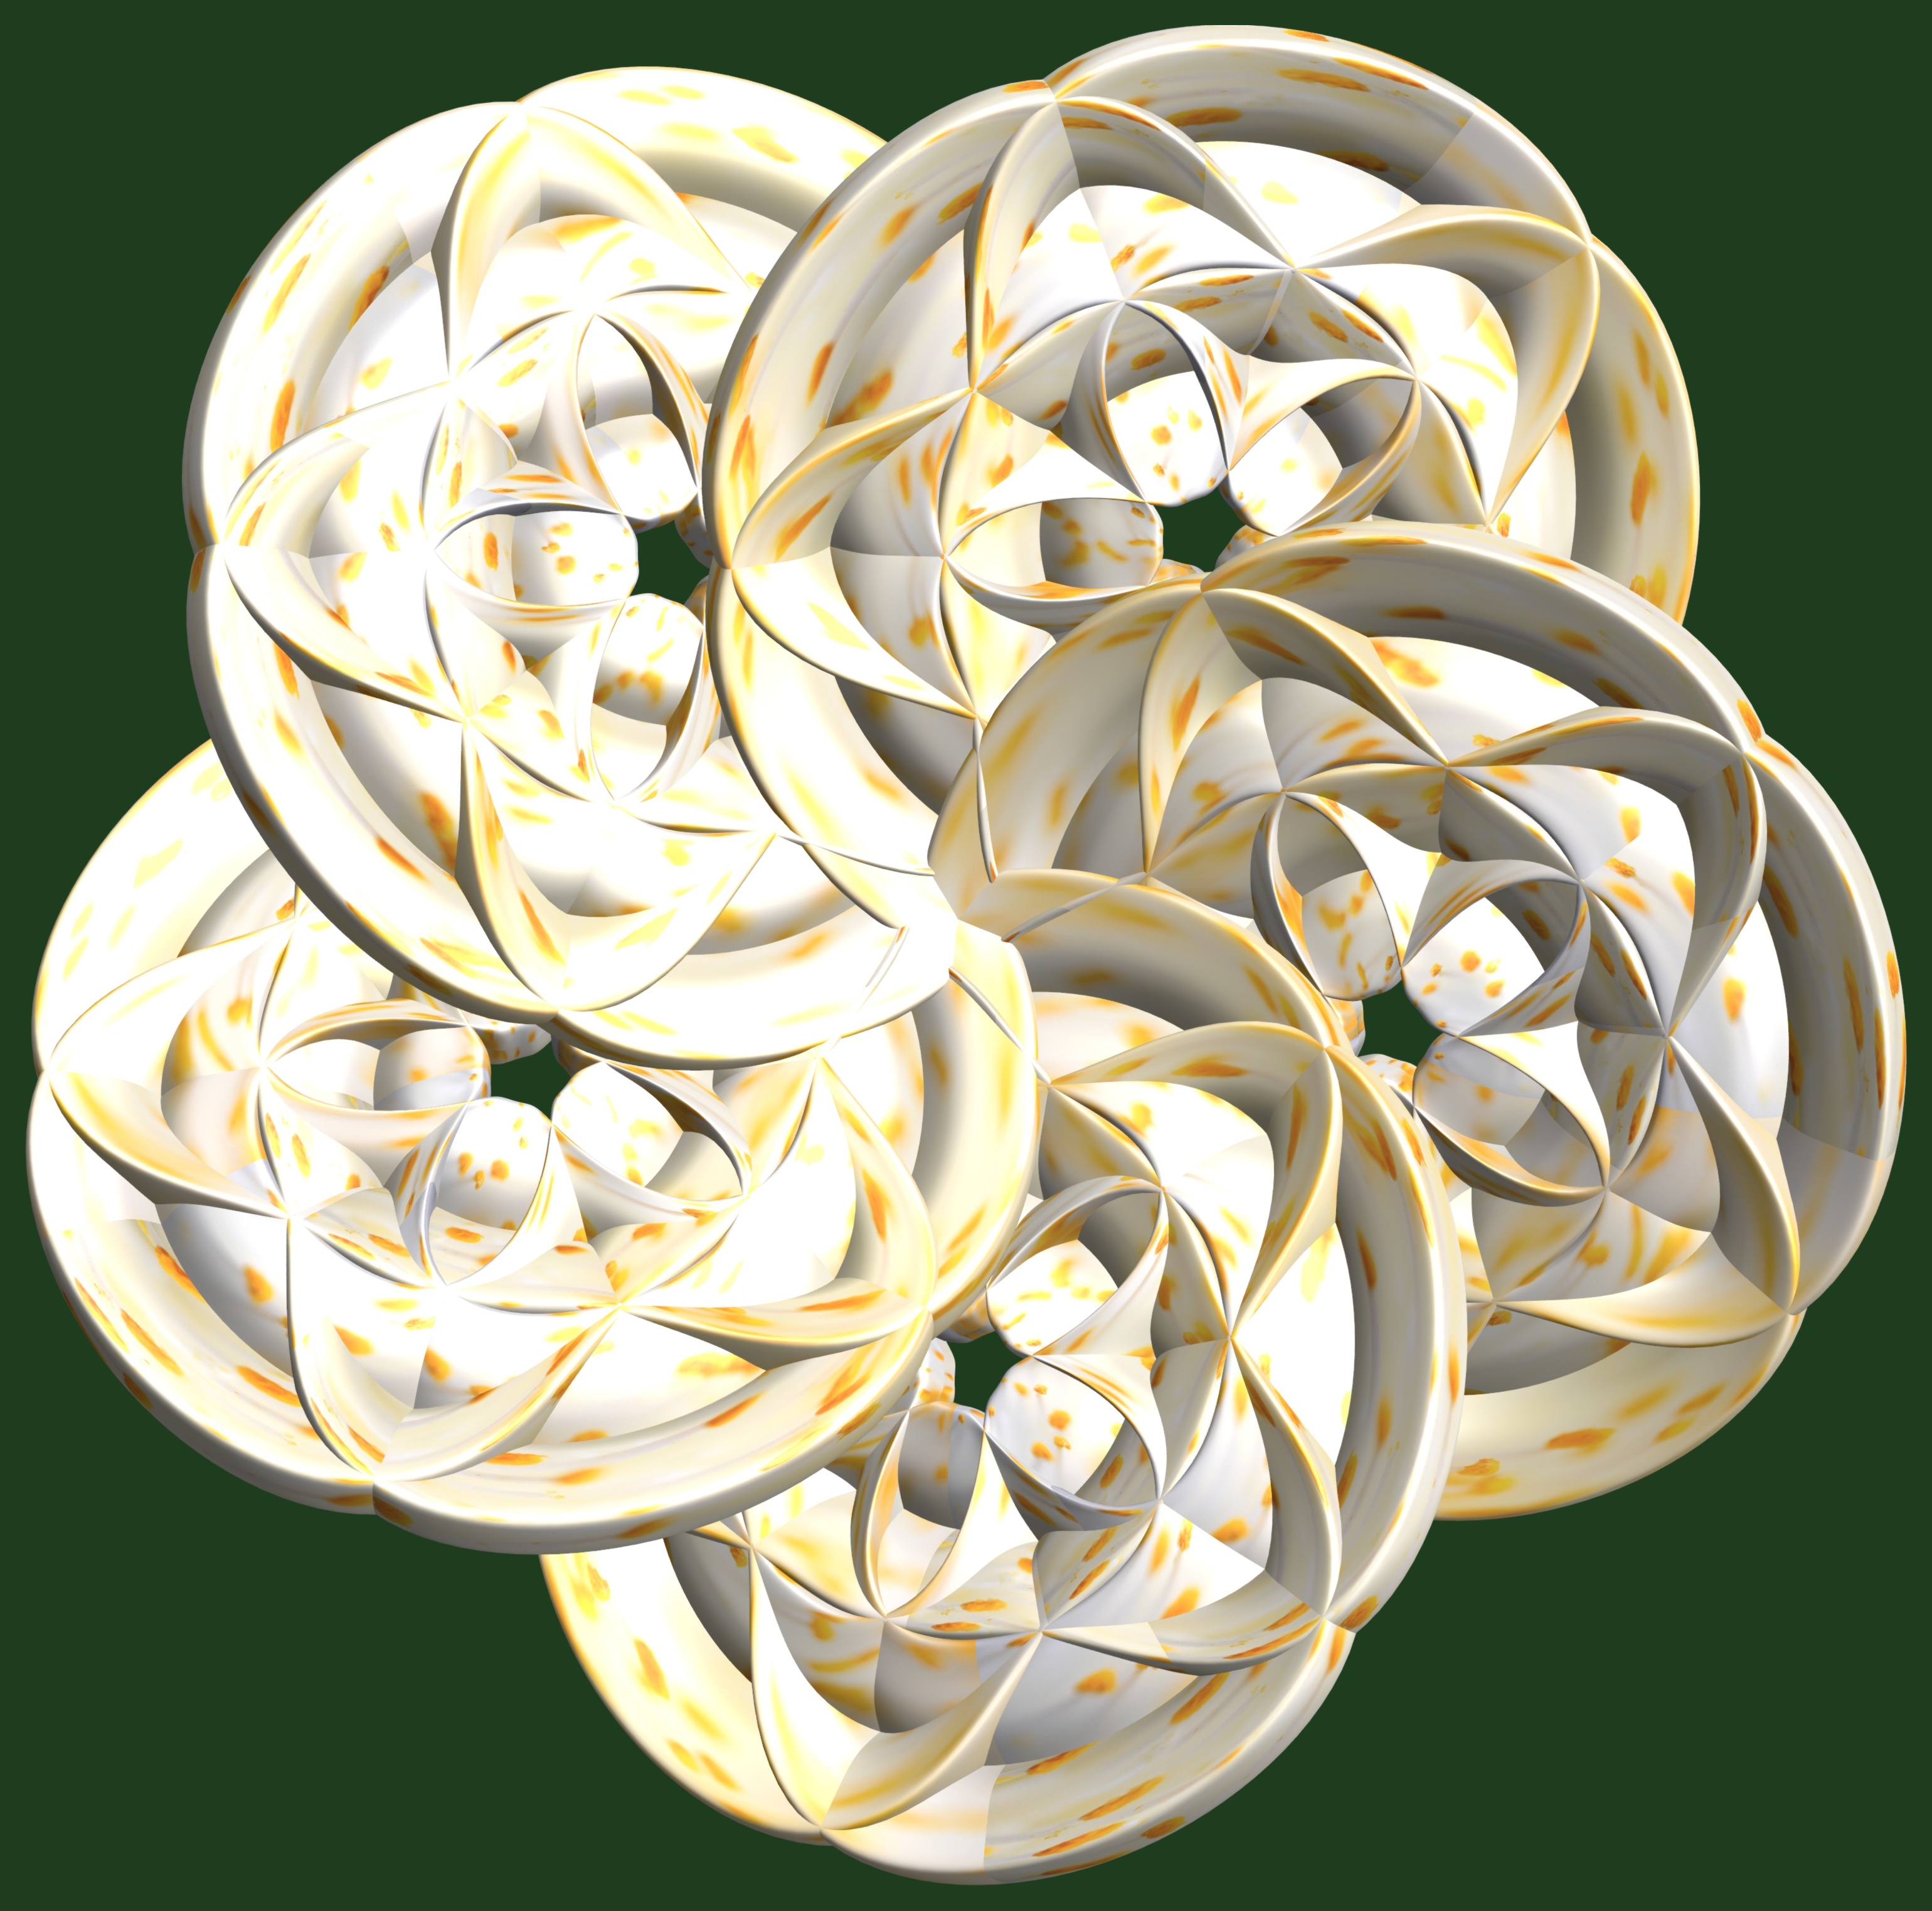
structure, texture, ring, flower, petal, pattern, yellow, lighting, circle, wedding ring, jewellery, design, symmetry, 3d, graphic, torus, mathematica, cg, parametricplot3d, code, program, algorithm, mapping, fashion accessory